James Lomax Bardsley

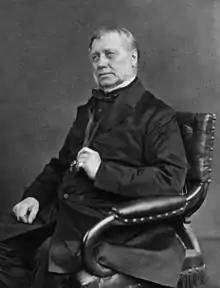
James Lomax Bardsley

Bardsley was born at Nottingham on 7 July 1801. His professional education was first under the direction of his uncle, Dr. Samuel Argent Bardsley, and subsequently at Glasgow and Edinburgh universities; he received the diploma of M.D. in 1823 at Edinburgh, and while a student there was elected president of the Royal Medical Society.